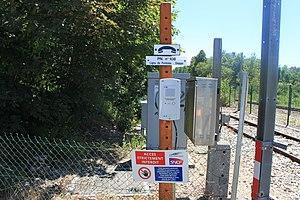
Téléphone du PN108 à Rouxmesnil-Bouteilles (Seine-Maritime) mentionnant «
La ligne de Saint-Denis à Dieppe, aussi connue sous le nom de ses deux tronçons ligne de Saint-Denis à Pontoise et ligne de Pontoise à Dieppe est une ligne ferroviaire française reliant la gare de Saint-Denis, dans la proche banlieue nord de Paris, à la gare de Dieppe, en Seine-Maritime. D’une longueur de 161 km seulement, elle est la plus courte ligne à avoir été construite entre Paris et la mer. Elle constitue la ligne nᵒ 330 000 du réseau ferré national.